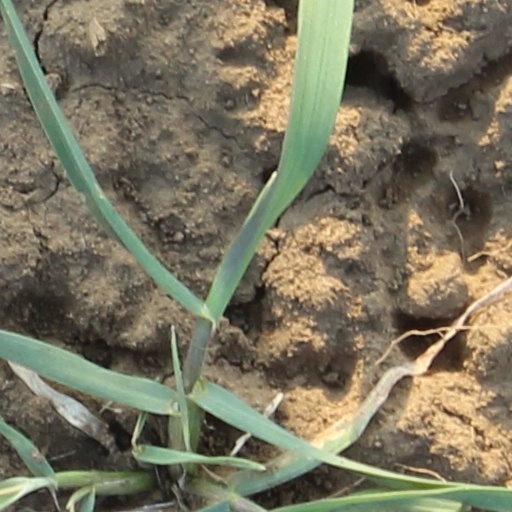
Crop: wheat